Development finance institution

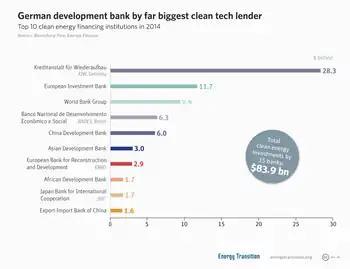
Top 10 clean energy financing institutions 2014

Development finance institution (DFI), also known as a Development bank, is a financial institution that provides risk capital for economic development projects on a non-commercial basis.